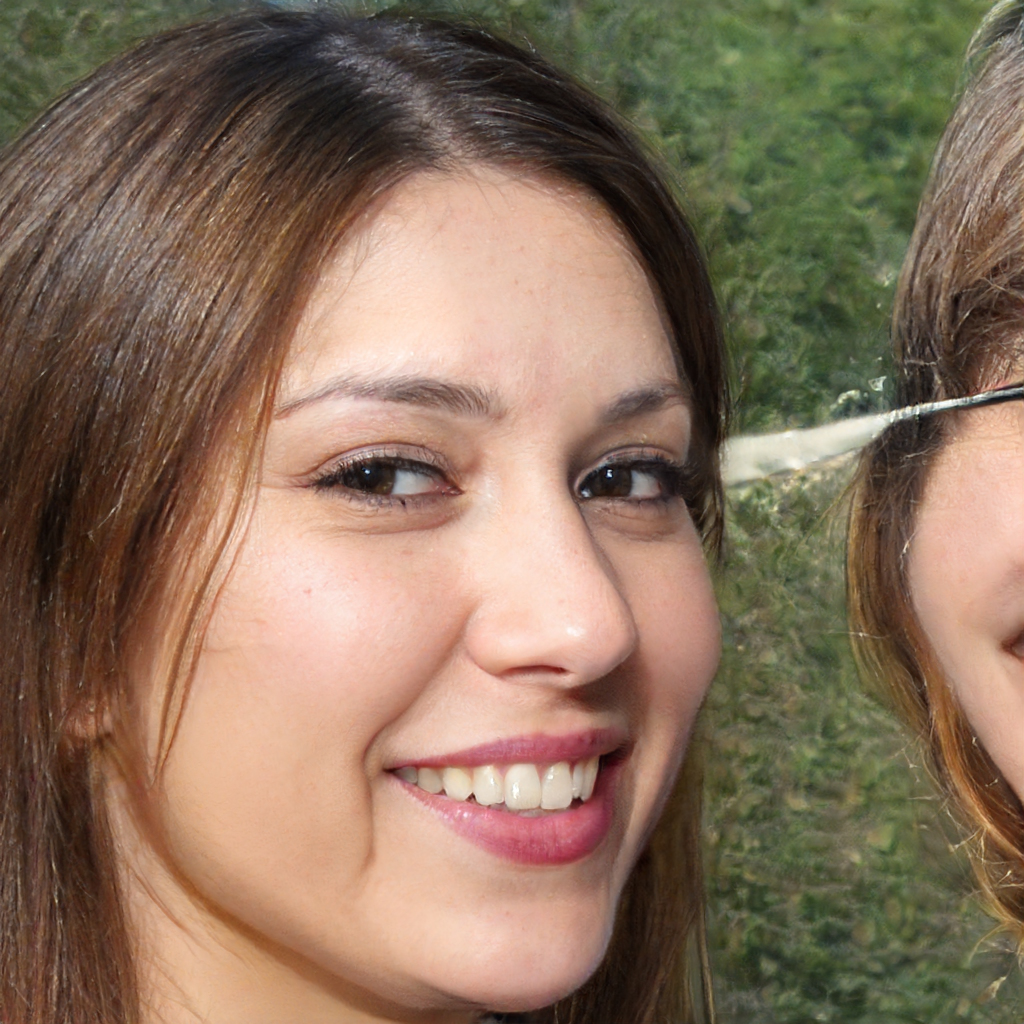
Gender: Female